Raymond McGrath

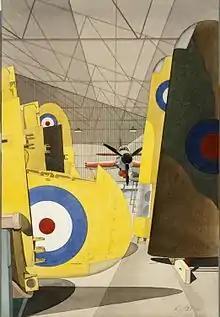
"Training - Aircraft Under Construction" (1940) (Art.IWM ART LD65)

At the beginning of World War Two, McGrath wrote to the War Artists' Advisory Committee, WAAC, with a proposal to produce an illustrated book on war-time aircraft production. As a result McGrath was commissioned to produce twelve drawings on the subject, for which he visited several aircraft factories. In all WAAC accepted 16 pieces from McGrath before he left England to take up the post of Senior Architect in the Office of Public Works in Dublin. McGrath also submitted some drawings of bomb damage in London which WAAC declined to accept. A number of McGrath's aircraft paintings were included in the "Britain at War" exhibition held at the Museum of Modern Art in New York during 1941.